Lora Beldon

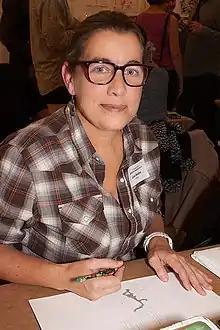
Lora Beldon

Lora Beldon is an American artist, curator, and arts educator. Her primary body of work explores the culture, history, and the effect of combat PTSD on U.S. military brats. She is founder of the Military Kid Art Project (MKAP), which provides customized art programming for military children and teens. She lives and works in Richmond, Virginia.